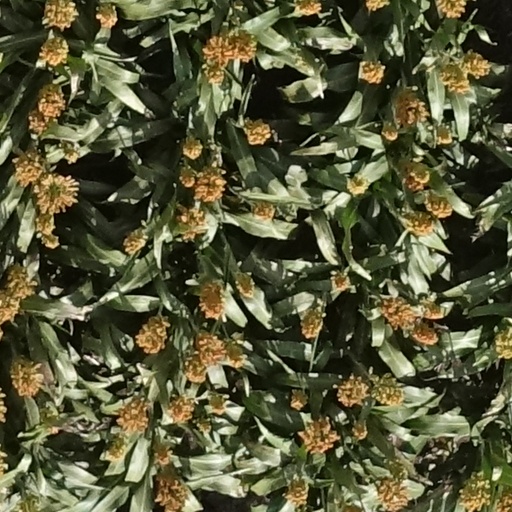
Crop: sorghum